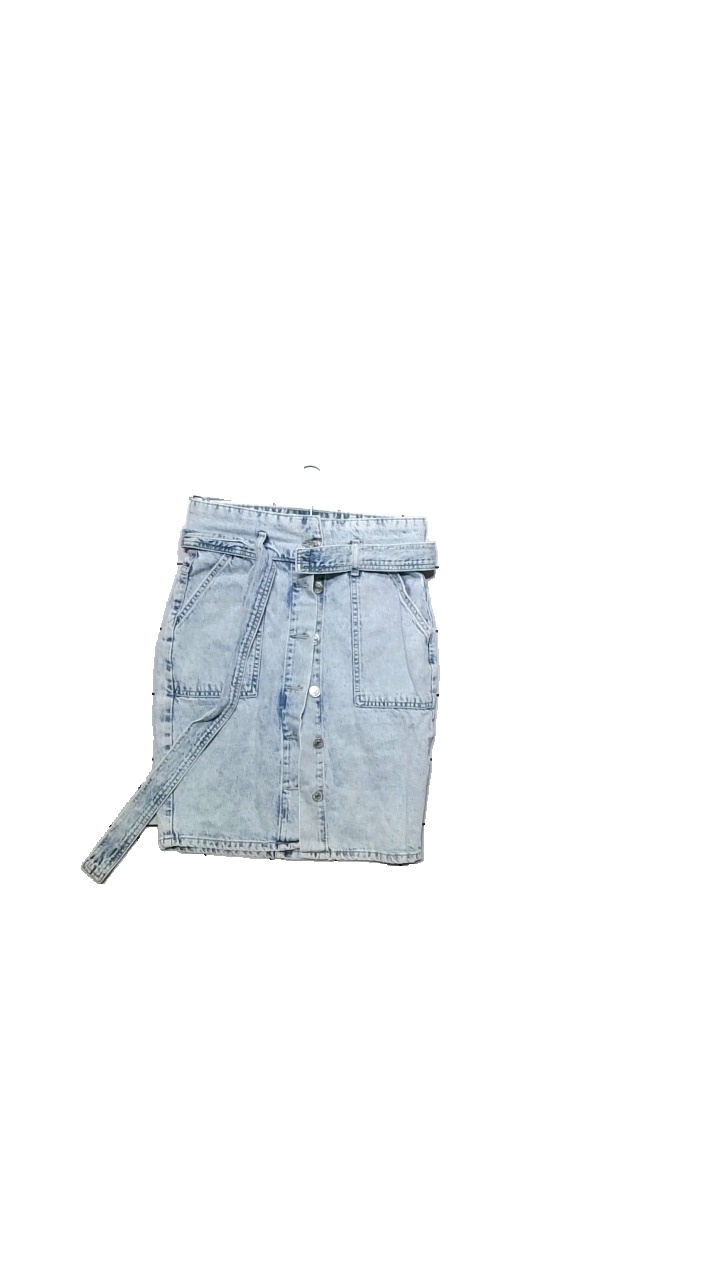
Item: Skirt (Ladies)
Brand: Gina Tricot
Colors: Blue
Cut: Regular
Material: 100%Bomull
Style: Denim
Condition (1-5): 4
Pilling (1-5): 4
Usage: Reuse
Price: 50-100